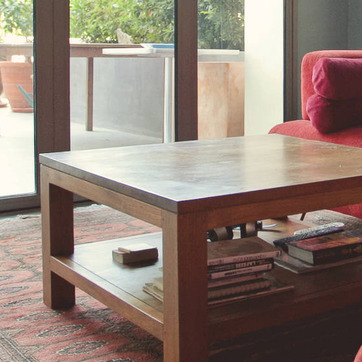
Material: wood